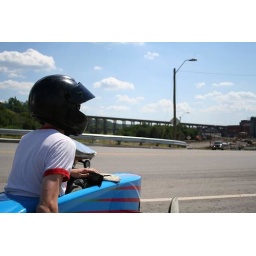
Me getting ready to race my soap box derby car in the West Bottoms of Kansas City.